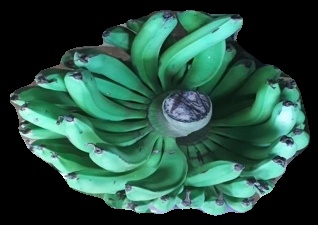
Variety: pachbale
Grade: grade1